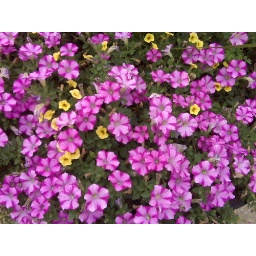
Flowers in large pot on corner directly across the street from Uncommon Threads.